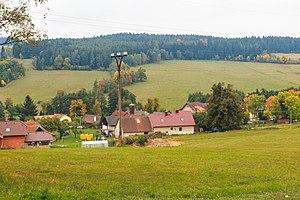
Žárovná est une commune du district de Prachatice, dans la région de Bohême-du-Sud, en République tchèque. Sa population s'élevait à 117 habitants en 2018.